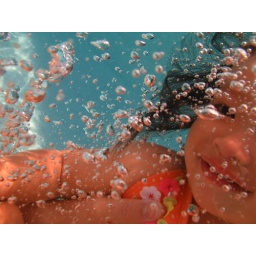
Oona under water July 4th 2006 at Horlander house party - love the bubbles